Jan Eggum

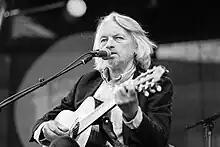
Jan Eggum in a concert i 2022

Jan Eggum (born 8 December 1951) is a Norwegian singer-songwriter. He has been characterized as a "face for the melancholy", and the themes in his songs often revolve around broken hearts, loneliness, and sorrow. Sometimes, his lyrics include social criticism, but he also reveals trivial and funny sides of himself.